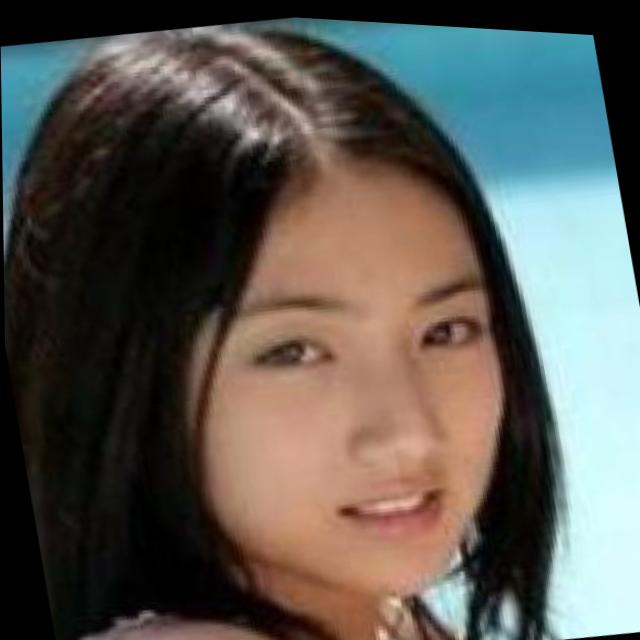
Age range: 13-20